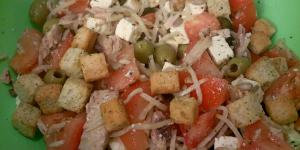
ensalada de tomate y queso feta